Gudrun Slettengren-Fernholm

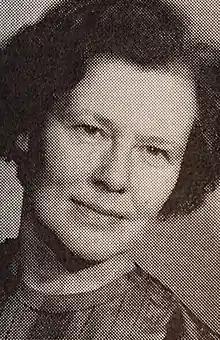
Gudrun Slettengren-Fernholm

Gudrun Constance Slettengren-Fernholm (21May 190915September 1980) was a Swedish ceramicist and sculptor.